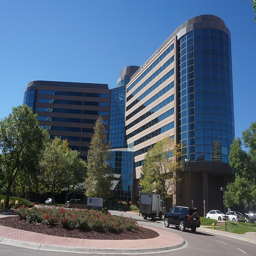
the - unit hotel at person sold for $96 million .